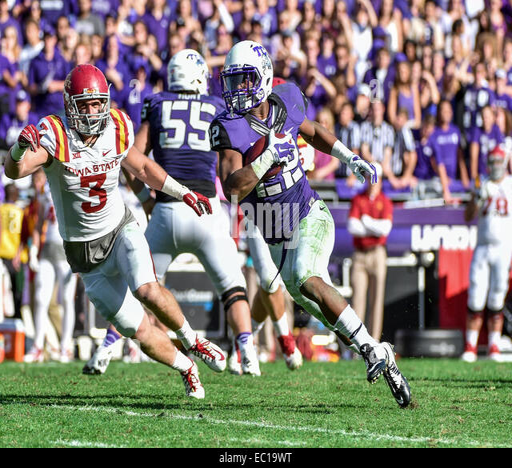
american football team running back american football player carries the ball during a football game